Greater Punjab Movement, India

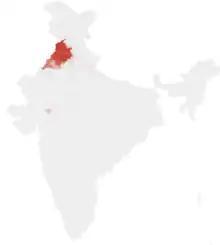
Indian Punjab and its neighbouring Punjabi-speaking areas.

The proposed Greater Punjab movement is a regional political demand that includes political activities organised by various individuals, Punjabi organizations and political parties like native Akali Dal party of current Indian Punjab, for expansionism of current Indian Punjab by incorporating the neighboring Punjabi-speaking areas of Haryana, Himachal Pradesh, Rajasthan and Union Territory of Chandigarh, within the republic of India, with Chandigarh as its proposed capital. The proposed Greater Punjab state corresponds to the five districts of Haryana, three districts of Himachal Pradesh, two districts of Rajasthan and Chandigarh city as a whole.